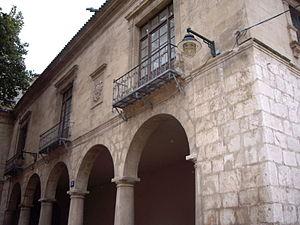
Le musée archéologique Camil Visedo d'Alcoy, Communauté valencienne, en Espagne, est situé dans un bâtiment de style gothique valencien et renaissance qui a été maison de ville entre le XVIᵉ et le XIXᵉ siècles et qui plus tard a connu différentes utilisations, puis est devenu un musée consacré au patrimoine archéologique de la comarque de l'Alcoià.